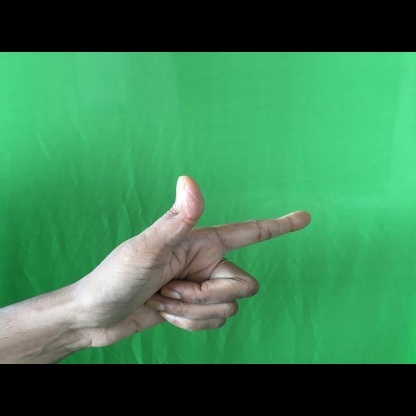
Mudra: Chandrakala